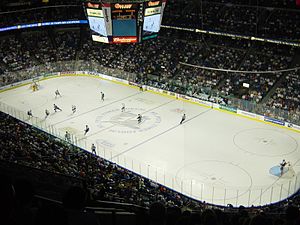
Amalie Arena
Amalie Arena
Amalie Arena er en sportsarena i Tampa i Florida, USA, der er hjemmebane for NHL-holdet Tampa Bay Lightning. Arenaen har plads til ca. 20.500 tilskuere, og blev indviet 20. oktober 1996.